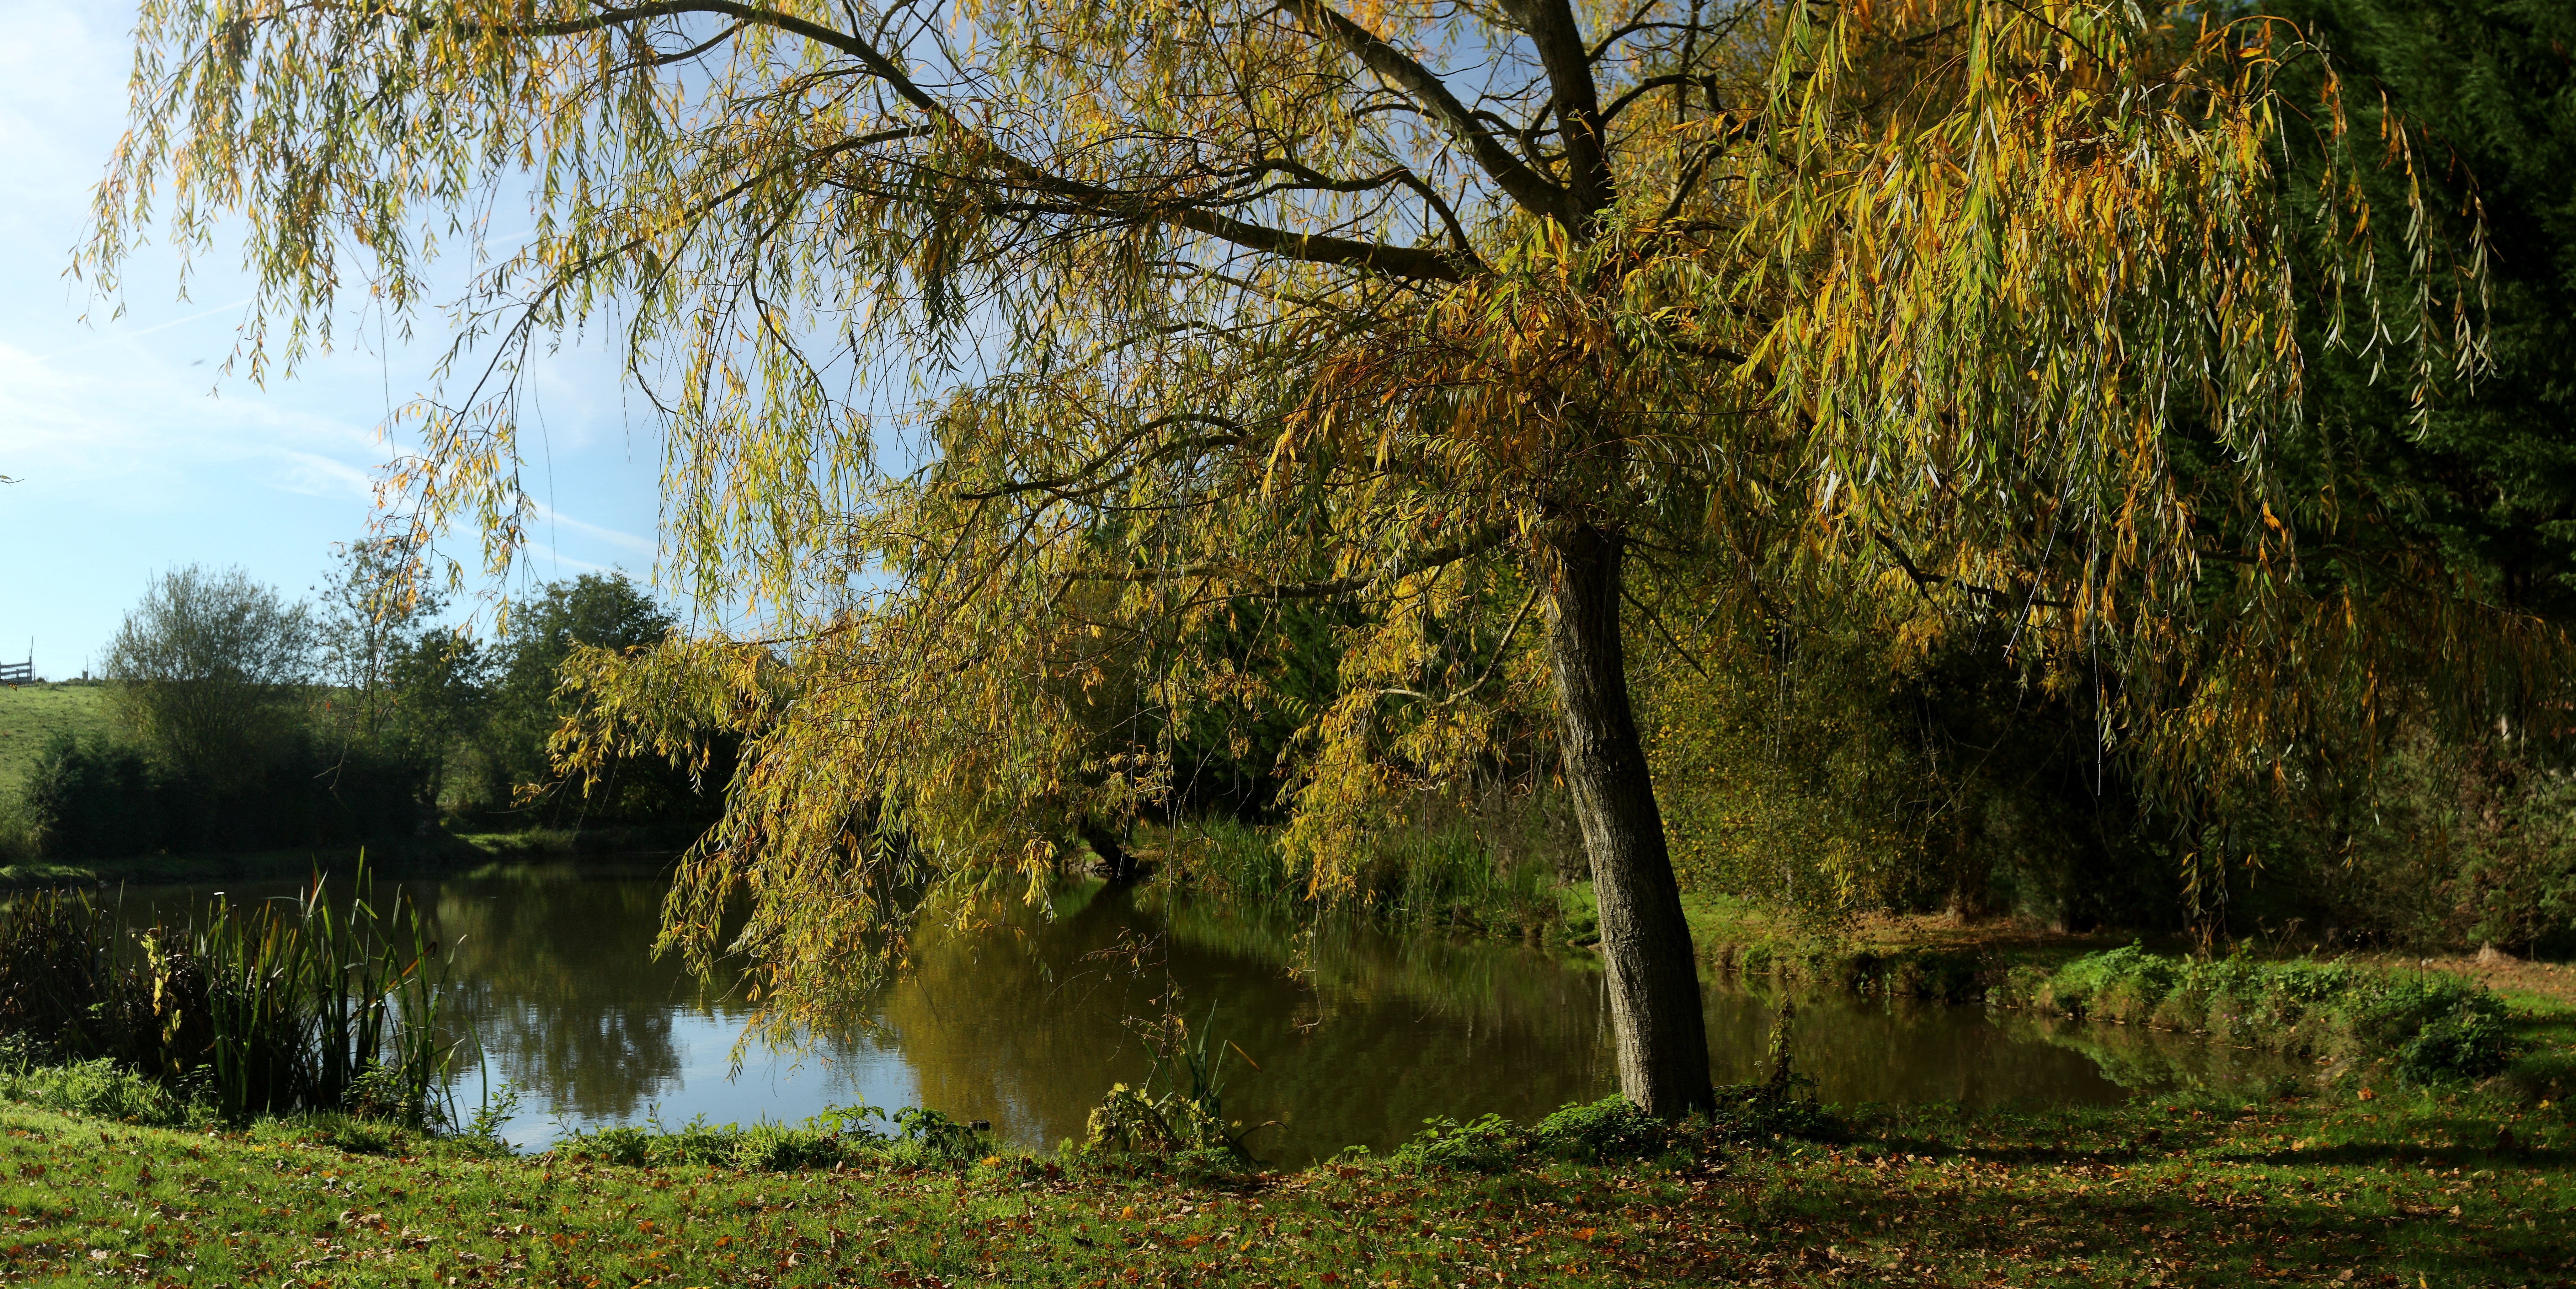
landscape, tree, nature, forest, grass, branch, plant, meadow, sunlight, morning, leaf, fall, flower, river, pond, green, reflection, autumn, park, botany, season, waterway, wetland, woodland, habitat, rural area, weeping willow, natural environment, atmospheric phenomenon, woody plant